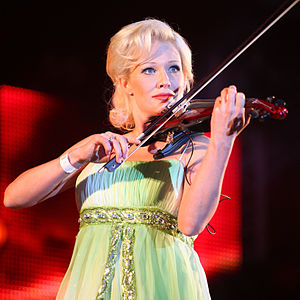
Finlandssvenskere
Finlandssvenskere er den del af Finlands befolkning, der har svensk modersmål. Den svenske befolkningsdel har boet i landet fra forhistorisk tid og udgør i dag cirka 290.000 mennesker, som for størstedelens vedkommende bor i kystområderne. Finland er ifølge sin forfatning et tosproget land, og borgerne garanteres gennem lovgivningen adgang til myndighederne samt undervisning, medier, kulturfaciliteter og skiltning m.m. på både finsk og svensk.